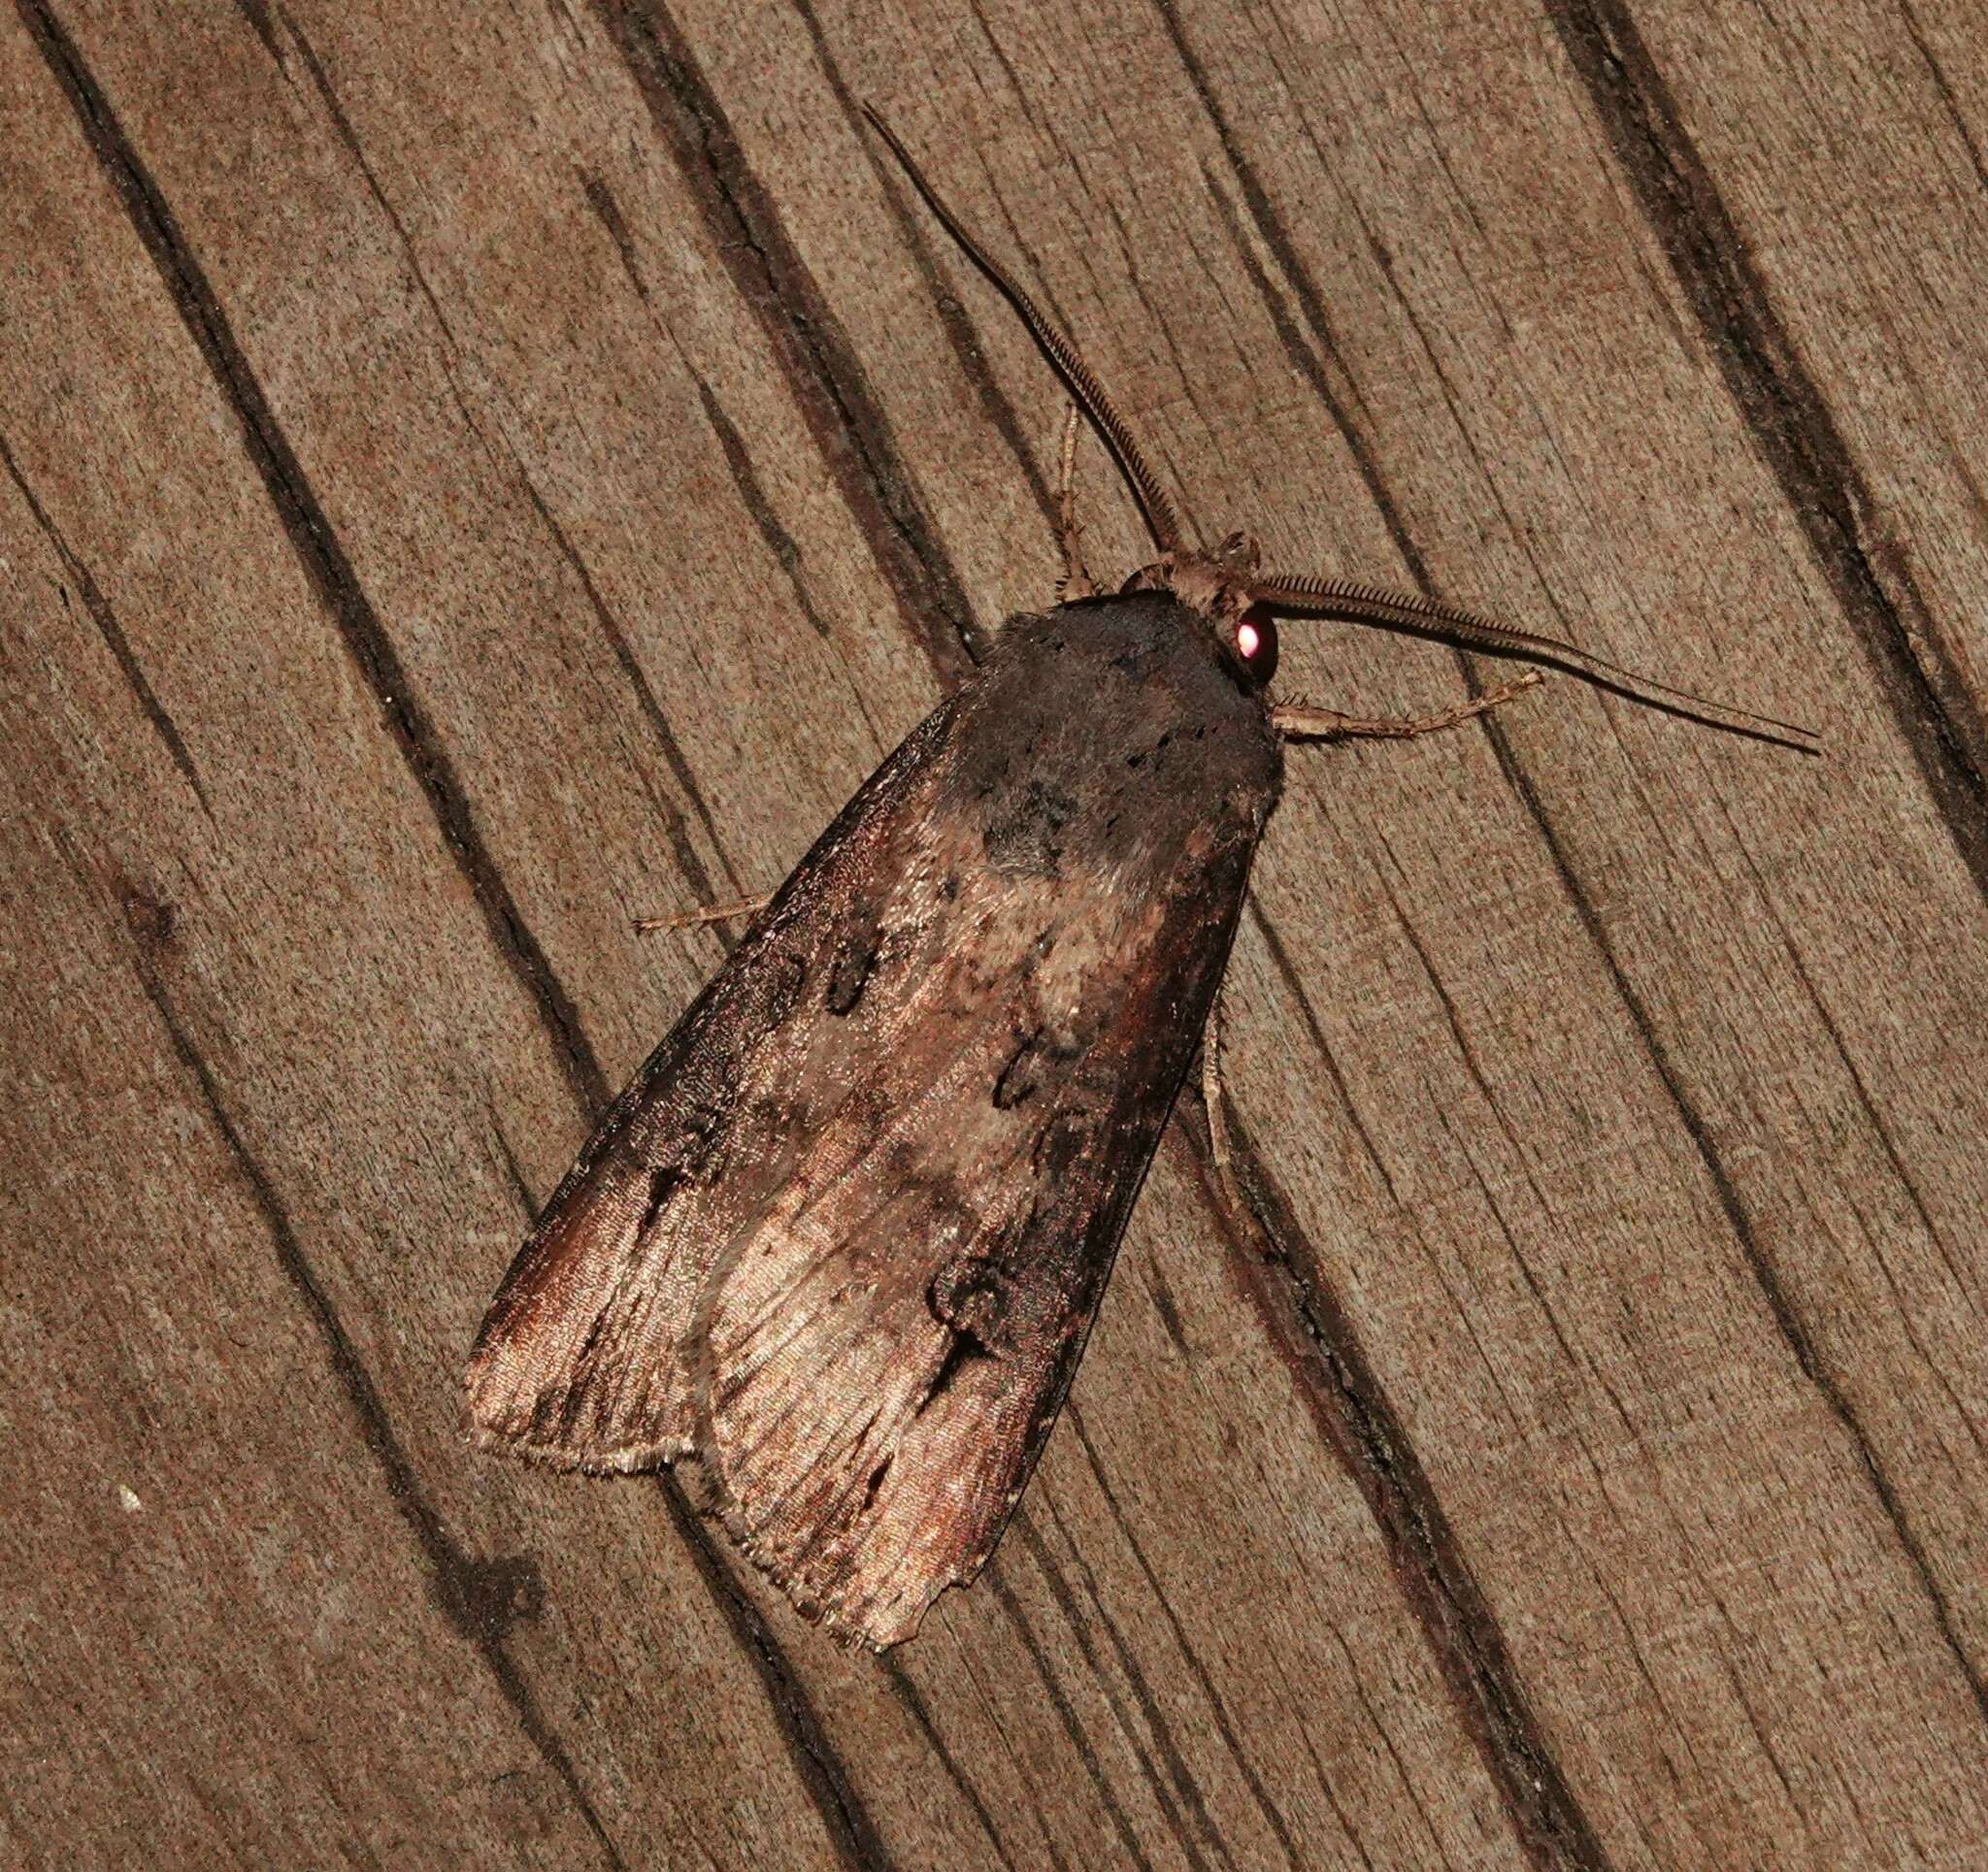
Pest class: cutworms